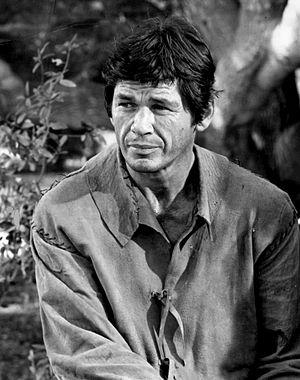
Charles Dennis Buchinsky, dit Charles Bronson [ t͡ʃɑɹlz ˈbɹɑnsən], est un acteur américain, né le 3 novembre 1921 à Ehrenfeld et mort le 30 août 2003 à Los Angeles.
Les Voyages de Jaimie McPheeters est une série-western américaine en une saison et vingt-six épisodes, diffusée originellement en 1963-1964.